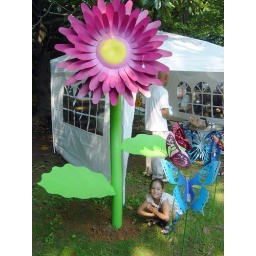
We bought a couple of these butterflies while Tasha pretended to be a bug under a flower